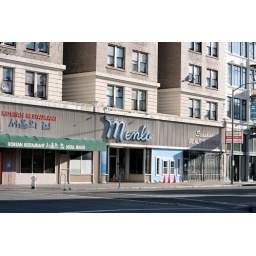
Took a different street to work this morning, and loved the sign in the morning light.